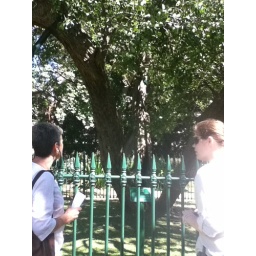
oldest fruit tree in some garden we went to